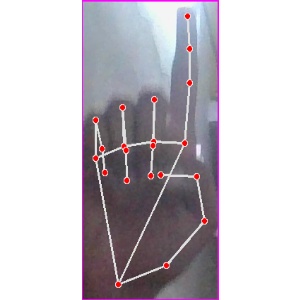
अक्षर: क